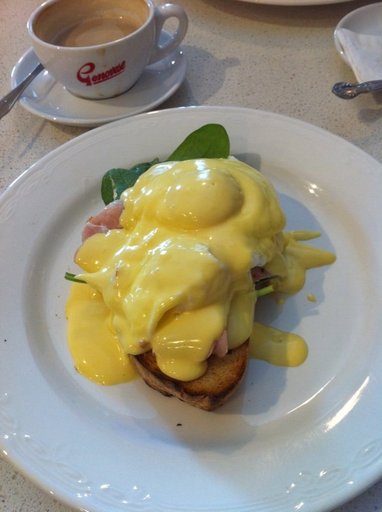
Label: eggs_benedict